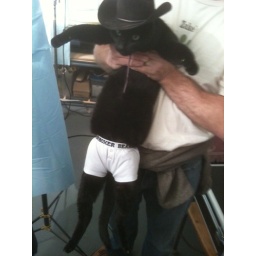
Hollywood Paws cat Ichi in costume as Mr Dingleberry for a TV pilot. We think he looks GREAT!